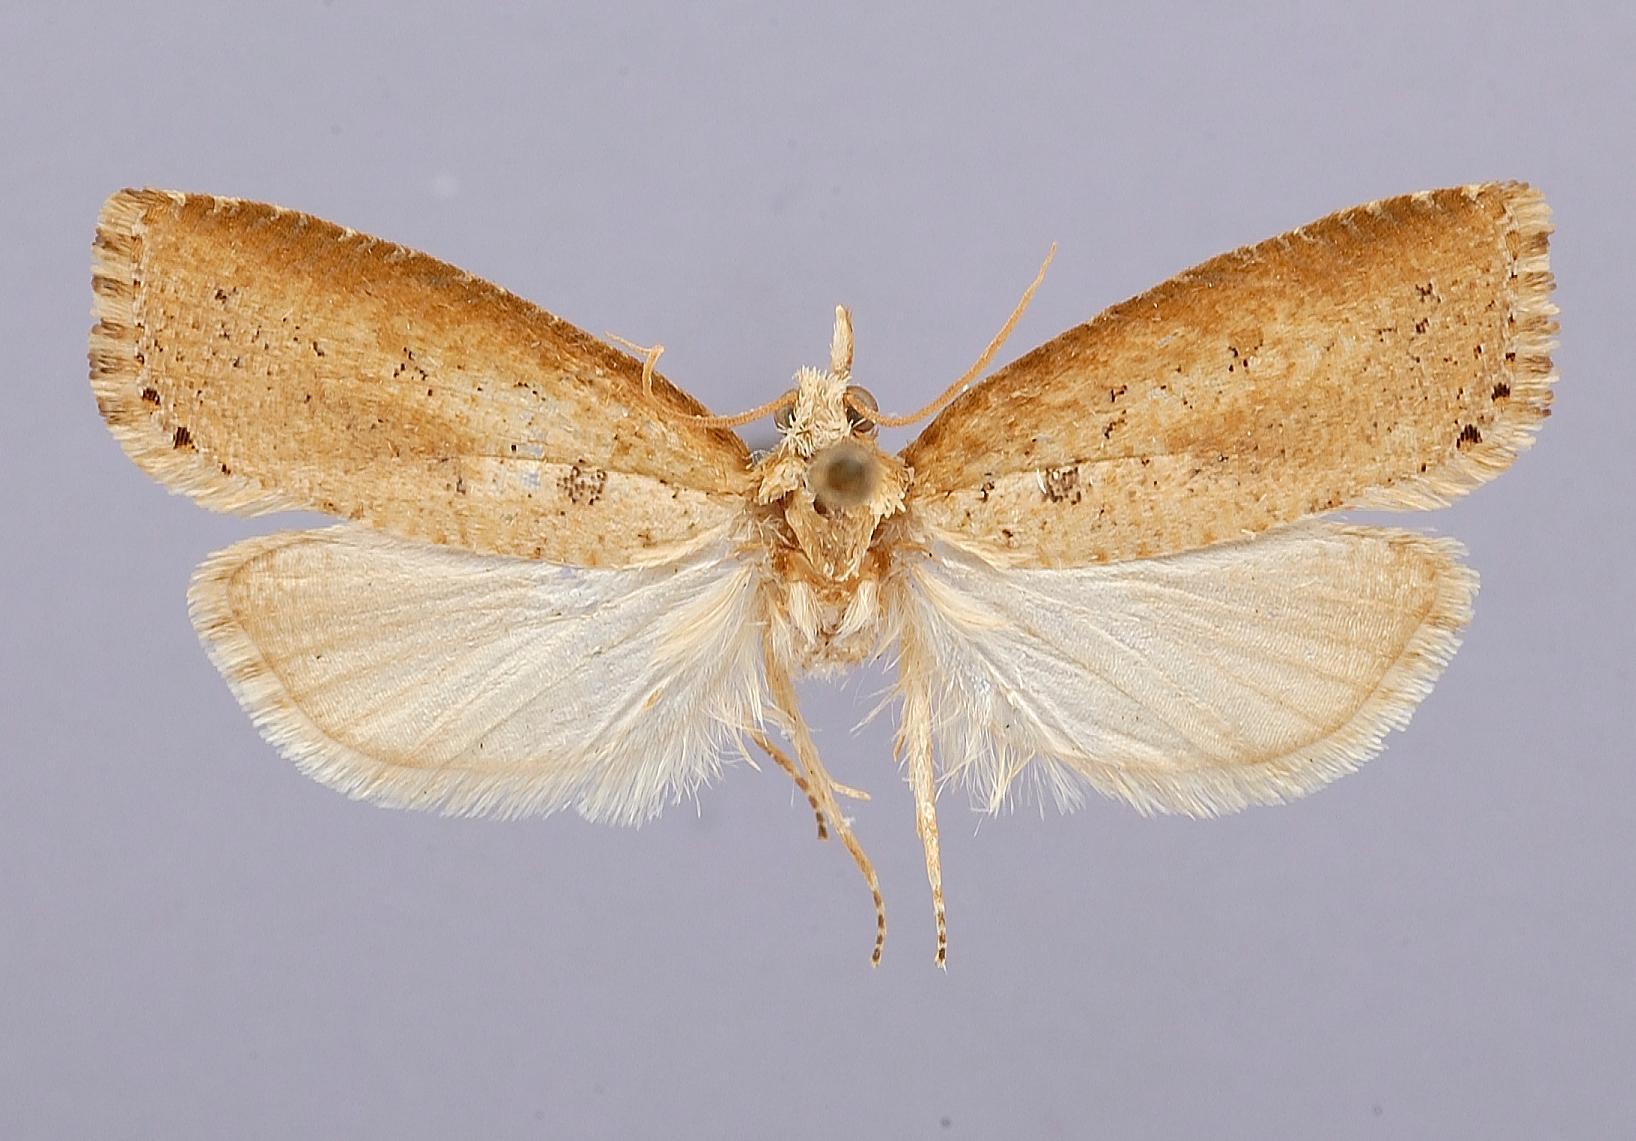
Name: Macrochlidia minor
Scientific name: Macrochlidia minor Brown, 1990
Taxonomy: Animalia, Arthropoda, Insecta, Lepidoptera, Tortricidae
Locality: Aragua, Charoni Pass, 1400 m, Aragua, Venezuela
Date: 20 Jan 1965